Friedrich Gottlieb Klopstock

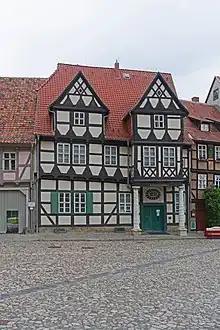
Klopstock's birthplace in Quedlinburg

Klopstock was born at Quedlinburg, the eldest son of a lawyer. Both in his birthplace and on the estate of Friedeburg on the Saale, which his father later rented, he spent a happy childhood. Having been given more attention to his physical than to his mental development, he grew up strong and healthy and was considered an excellent horseman. In his thirteenth year, he returned to Quedlinburg and attended the gymnasium there, and in 1739 went on to the famous classical school named Schulpforta. Here he soon became adept in Greek and Latin versification, and wrote some meritorious idylls and odes in German. His original intention of making Henry the Fowler the hero of an epic was abandoned in favor of a religious epic, under the influence of Milton's "Paradise Lost," with which he became acquainted through Bodmer's translation.